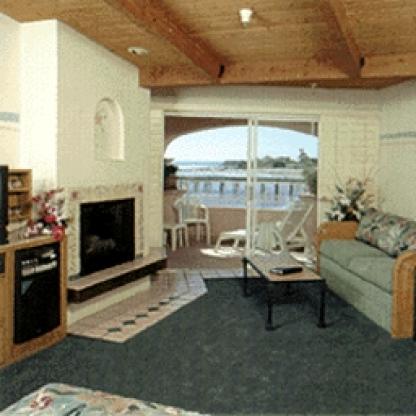
Scene: Indoor